EUROMAT

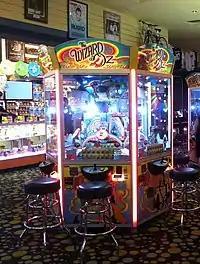
An example of a game in an amusement arcade: a Wizard of Oz pushing game that can be found at many arcades today.

The European Gaming and Amusement Federation (EUROMAT) was established in 1979. Its secretariat is located in Brussels, the capital city of Belgium and the "de facto" capital of the European Union (EU). Although EUROMAT mainly follows European political developments, it also endeavours to monitor international developments as they happen.